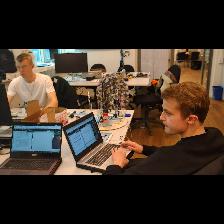
Label: Human